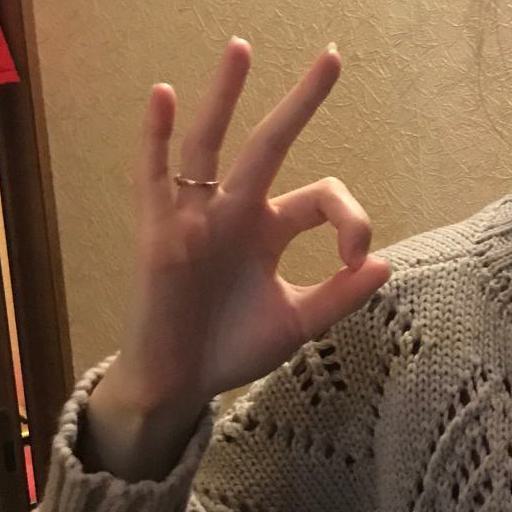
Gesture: ok